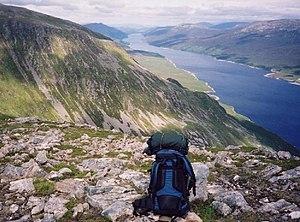
Le loch Ericht est un loch d'eau douce à la frontière entre la région de Perth et Kinross et Highland en Écosse. Il est situé à une altitude de 351 mètres d'altitude et, a une orientation nord-est sud-ouest. Le village de Dalwhinnie trouve à l'extrémité nord-est du lac. Le loch a une longueur de 23 kilomètres et une superficie d'environ 18 kilomètres carrés. Le loch Ericht est le dixième plus grand lac d'eau douce d'Écosse et, est très connu pour la pêche à la truite.